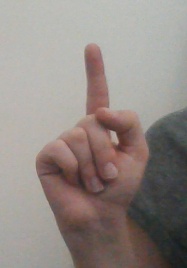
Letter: bb